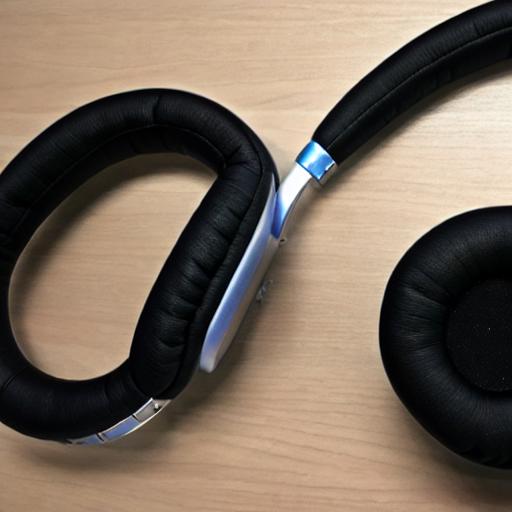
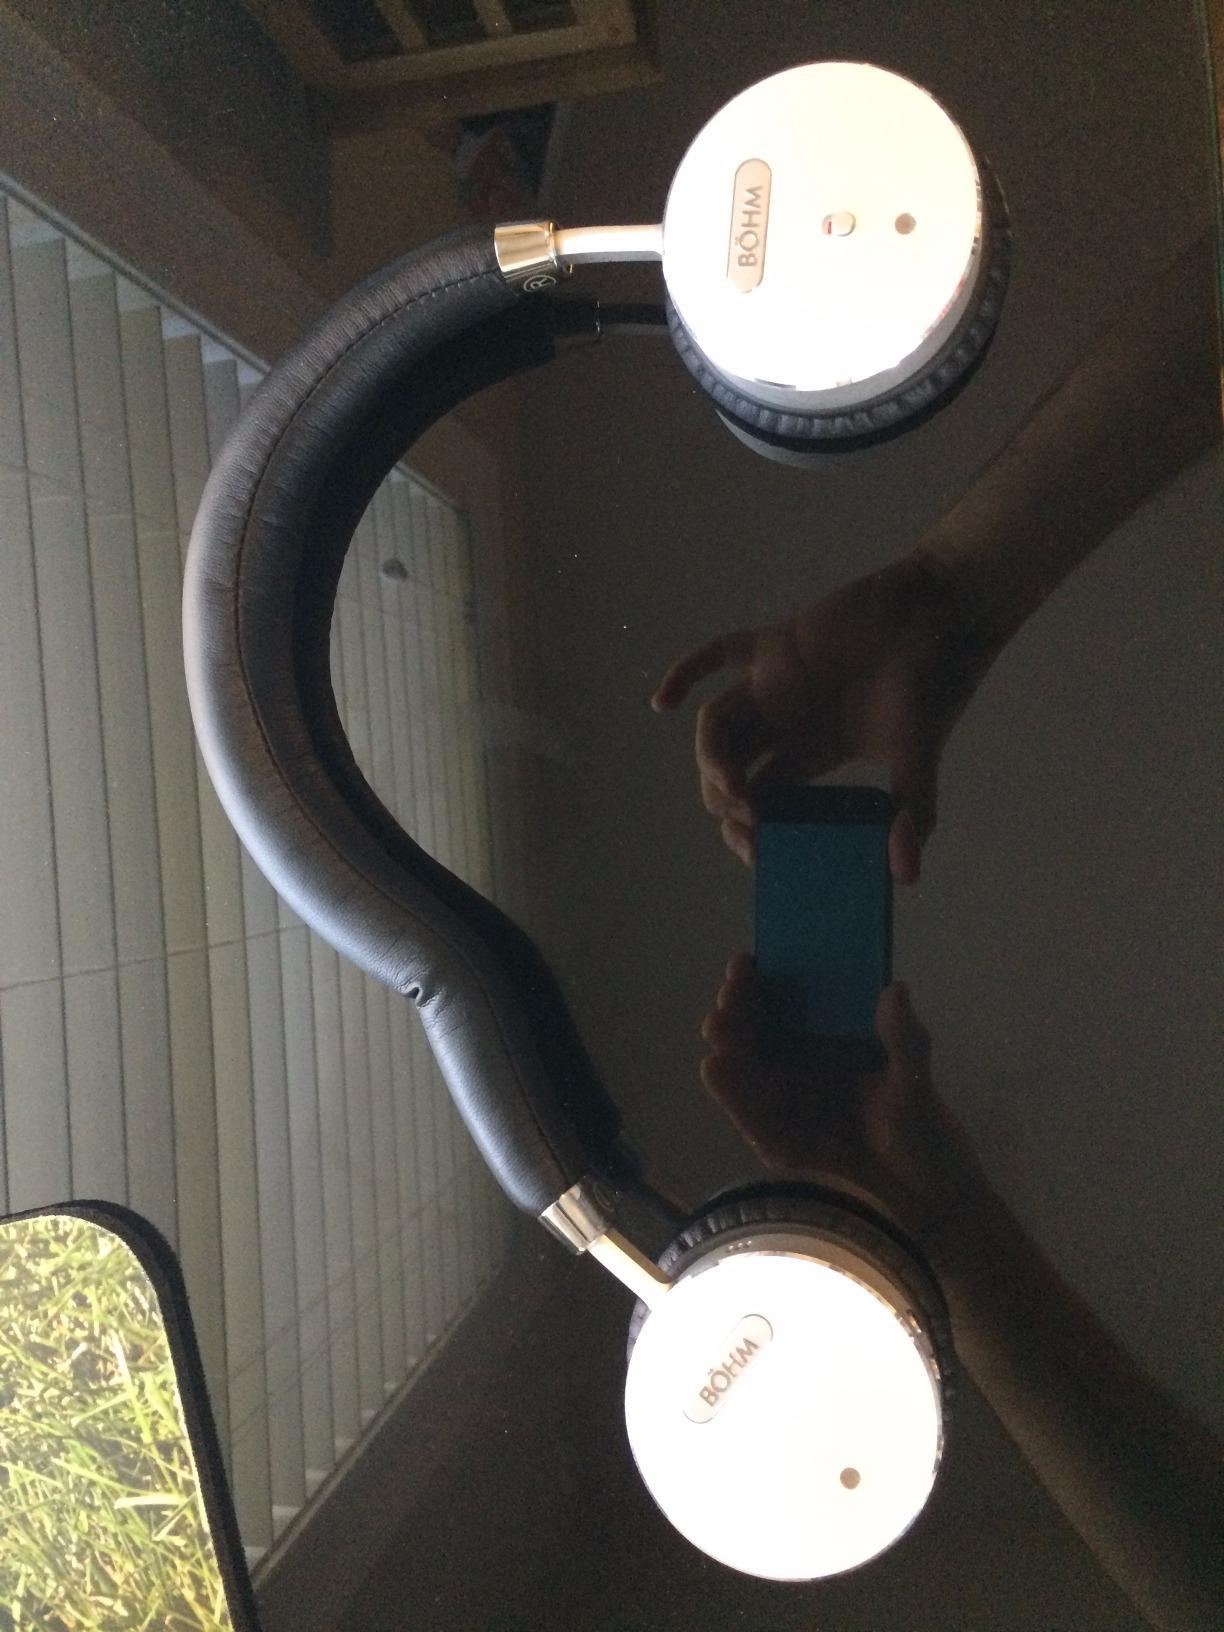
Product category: headphones
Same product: no